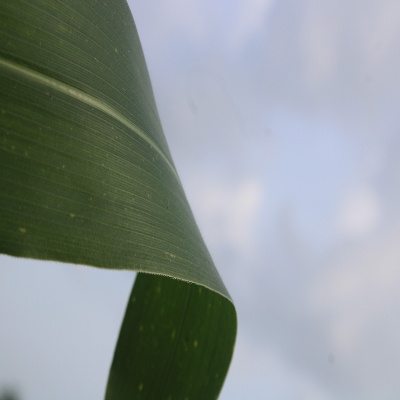
Crop: Maize
Condition: leaf spot